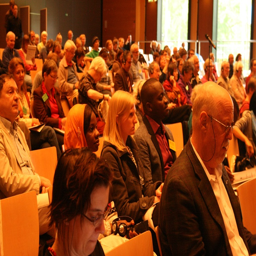
several people attended from around the world .